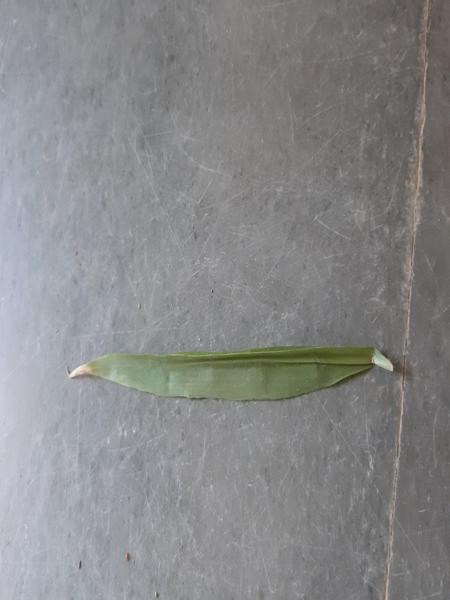
Plant: Ginger